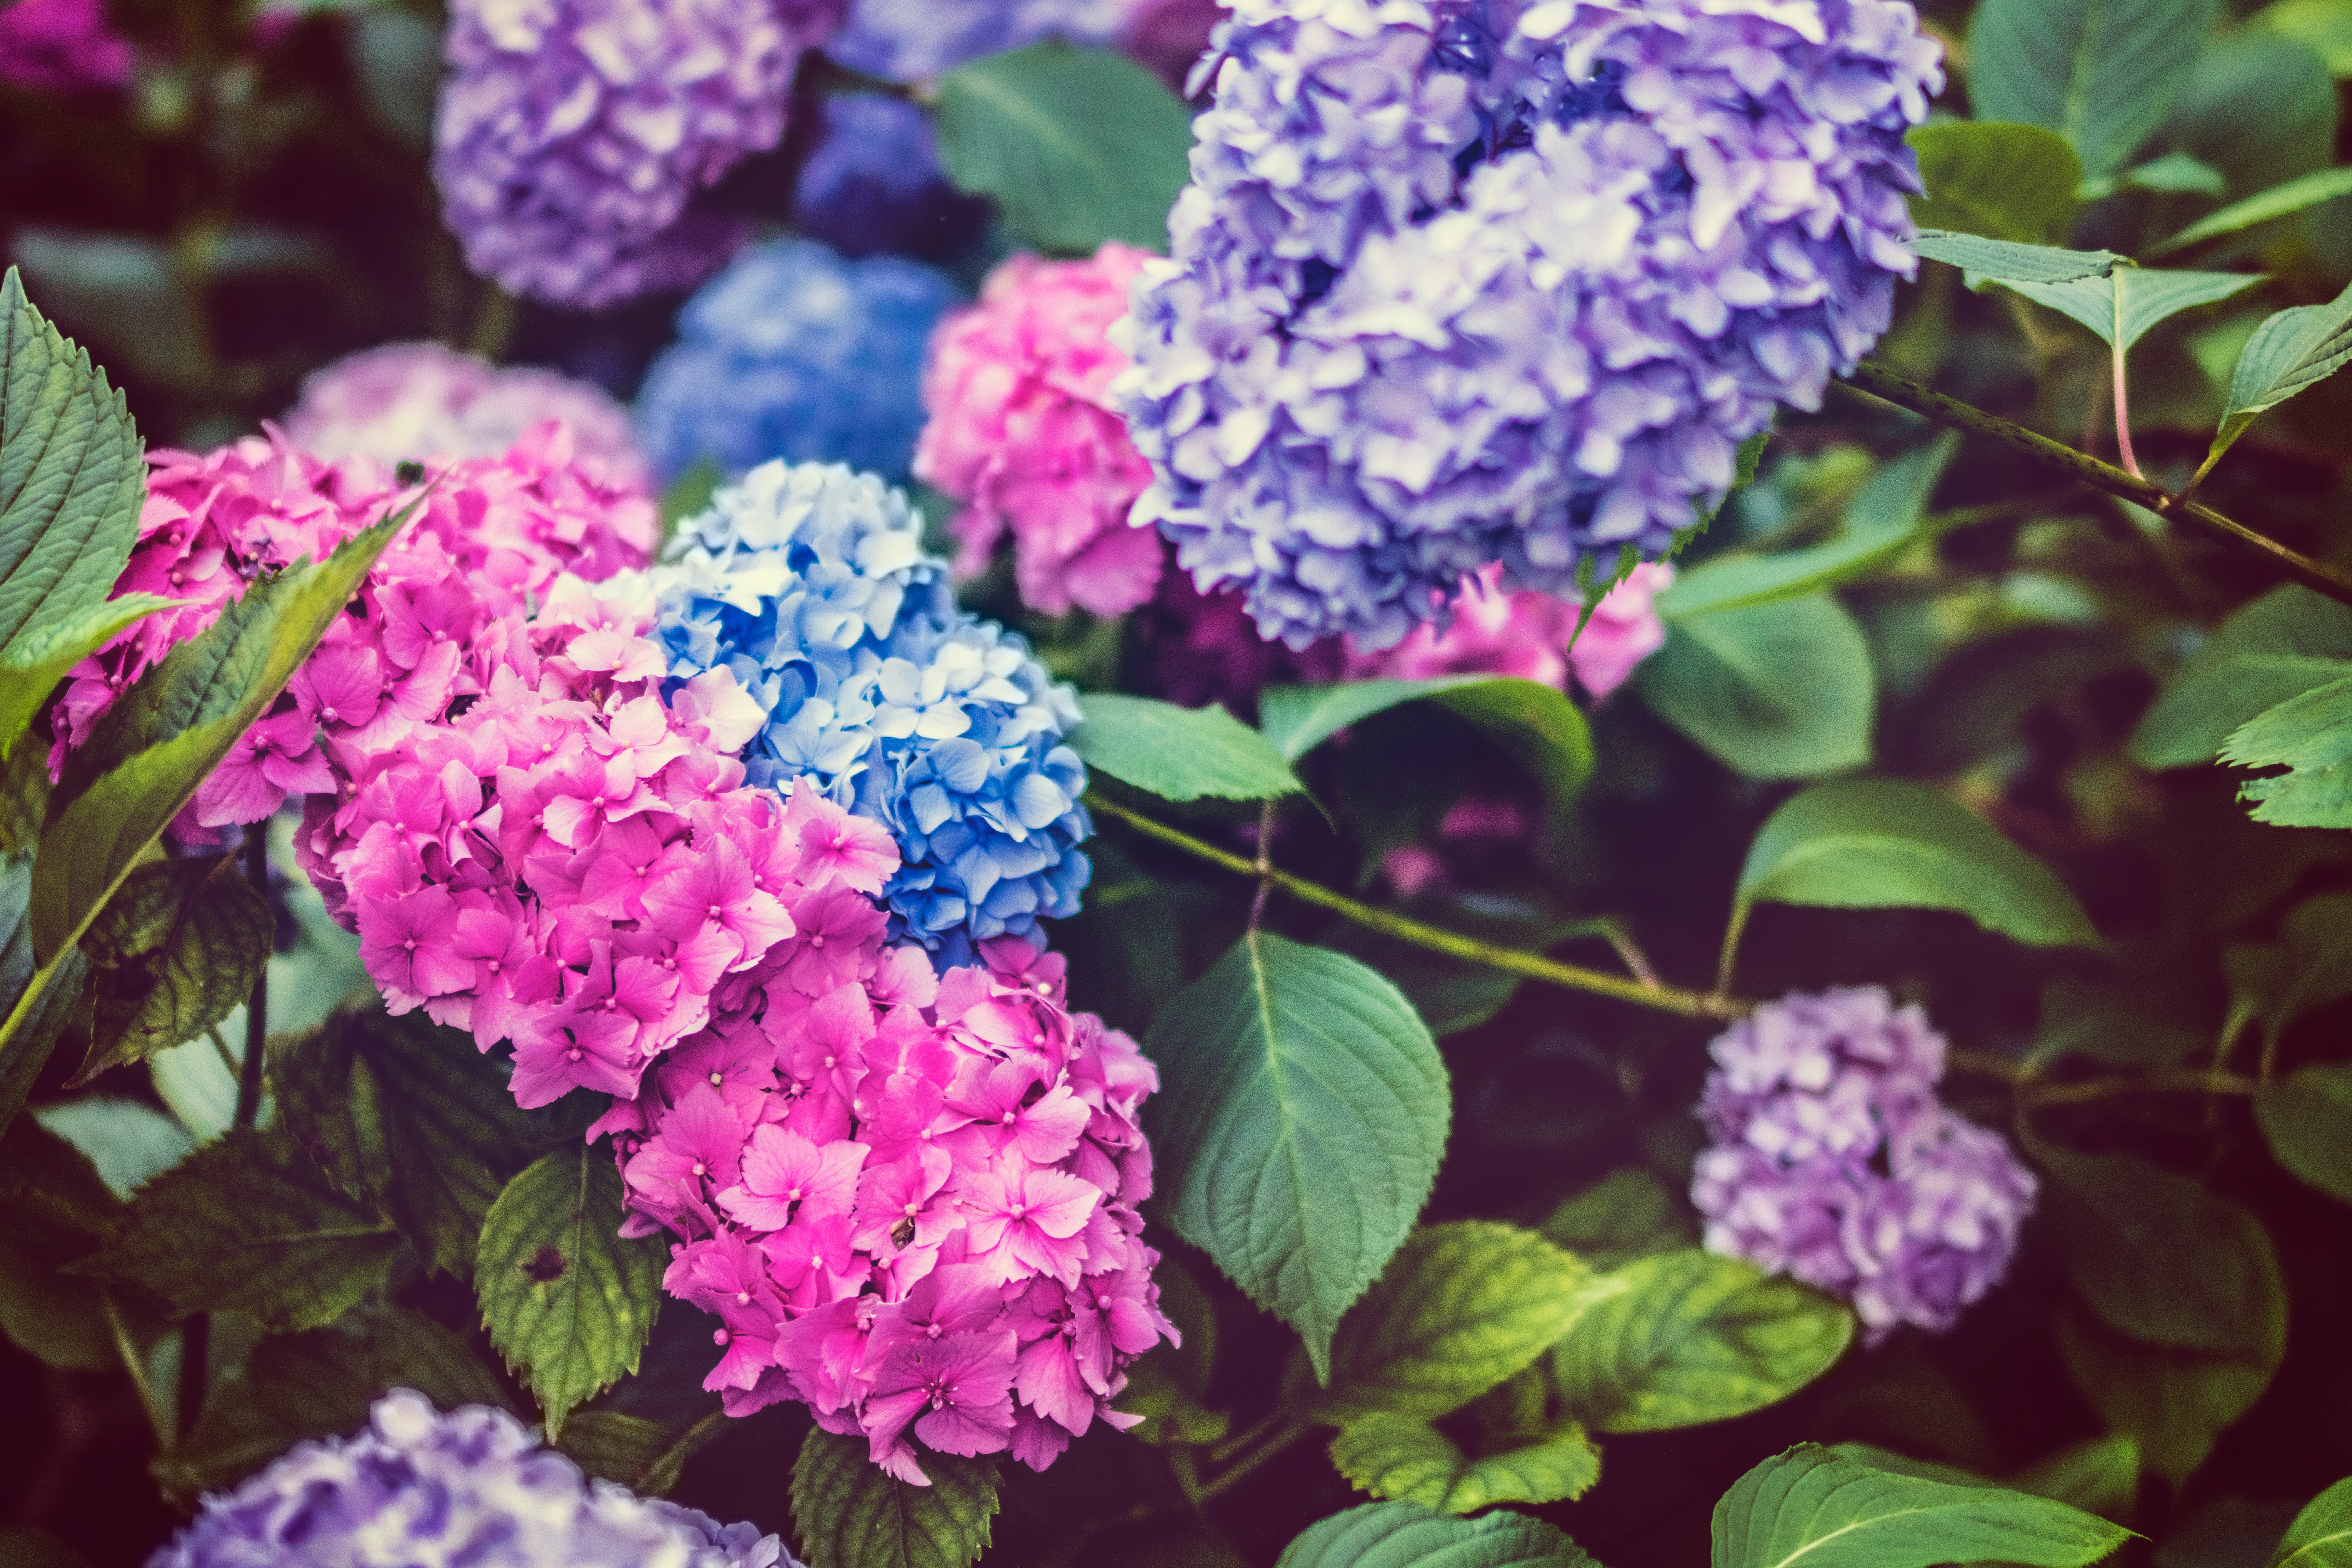
blossom, plant, flower, purple, petal, botany, flora, hydrangea, leafe, shrub, lilac, flowering plant, hydrangeaceae, cornales, annual plant, land plant, hydrangea serrata